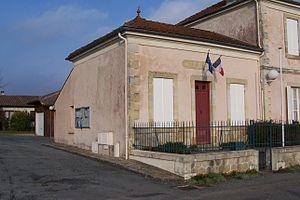
Mairie de Brouqueyran (Gironde, France)
Brouqueyran est une commune du Sud-Ouest de la France, située dans le département de la Gironde en Nouvelle-Aquitaine.